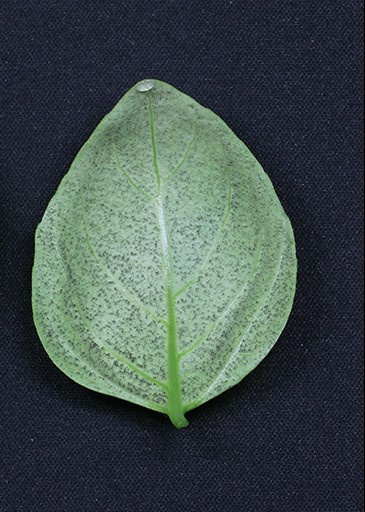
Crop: unknown
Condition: basil_basil_downy_mildew